Jacques Autreau

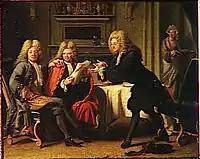
"Bodin, Dufresny and Crébillon at the Maison d'Auteuil", painting from 1716 now in the Palace of Versailles.

Jacques Autreau, a French dramatic poet and painter, was born in 1657 in France. According to the registers of the church of Saint Barthélemy, he was baptized on October 30 of the same year.